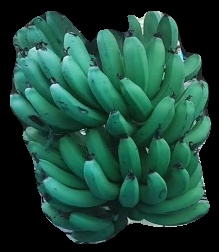
Variety: pachbale
Grade: grade3